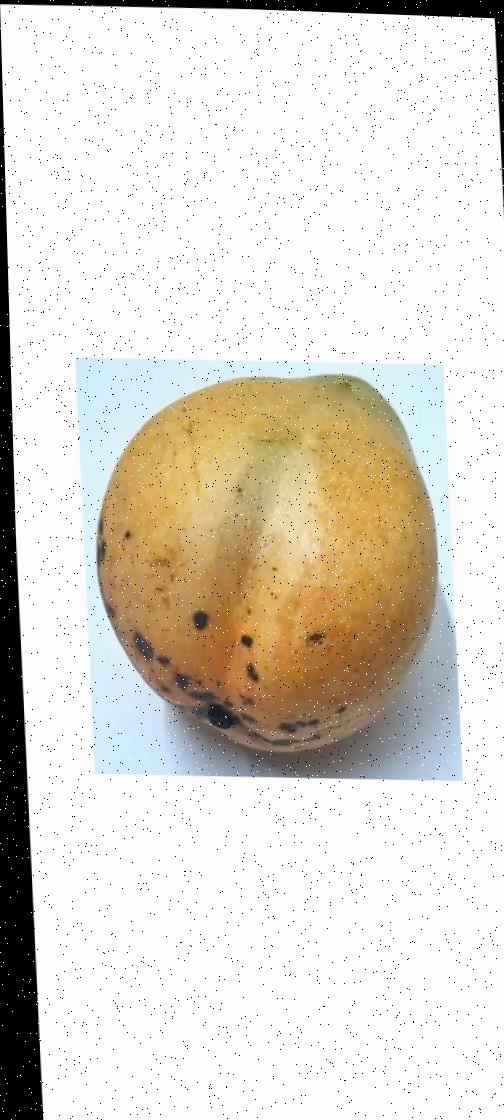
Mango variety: Bari-11